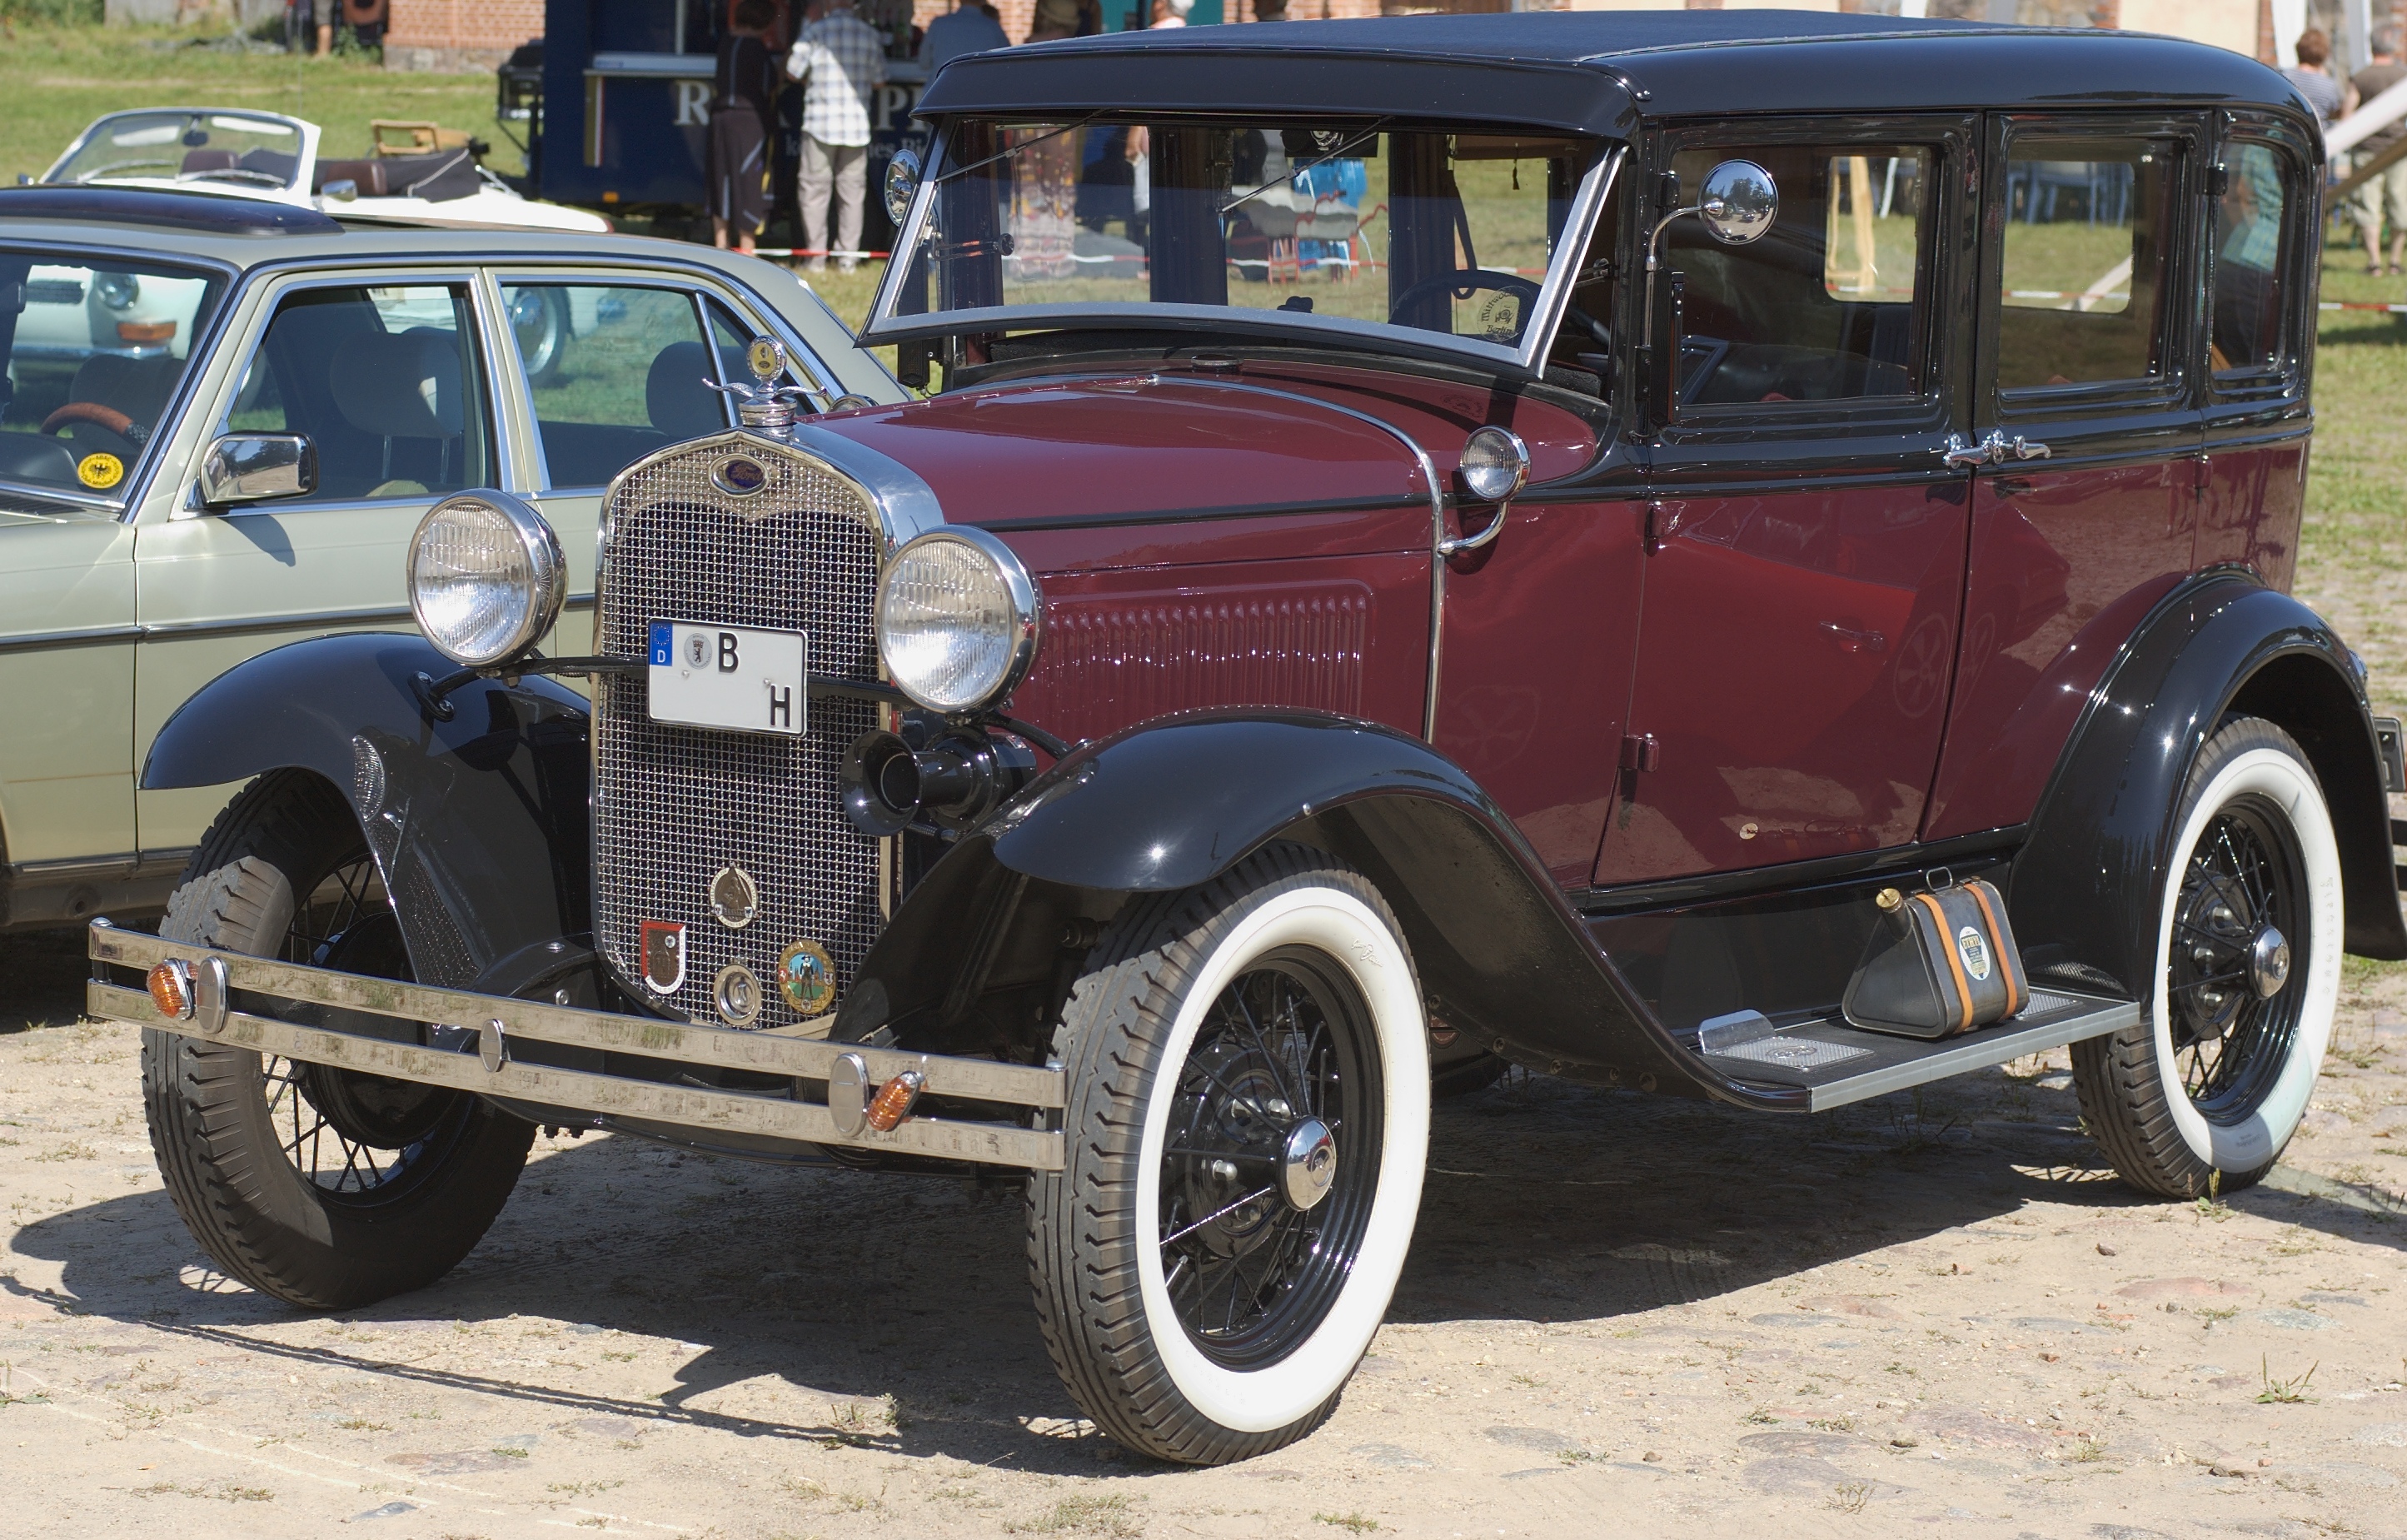
car, vehicle, classic car, motor vehicle, vintage car, 2012, f14, ford, sedan, rawtherapee, pentax, fahrzeug, lenstagged, steffenzahn, k100d, justpentax, iamflickr, cosina, voigtlander, 58mm, nokton, cosinavoigtlnder, 58mmf14, 58mm14, nokton58mmf14slii, 58mmf14nokton, modela, antique car, hot rod, land vehicle, touring car, automobile make, compact car, luxury vehicle, ford model a, ford model y